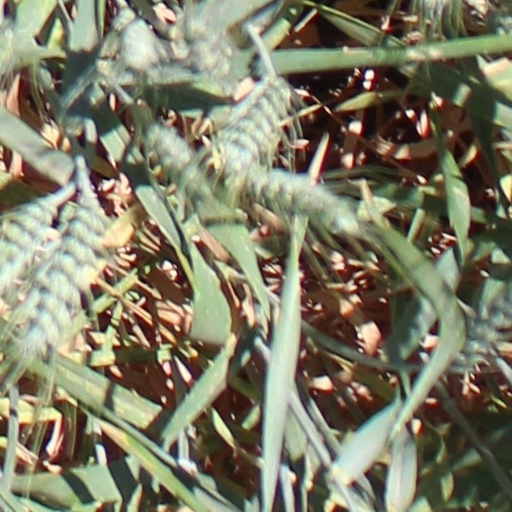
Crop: wheat